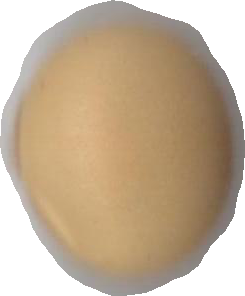
Variety: Dega